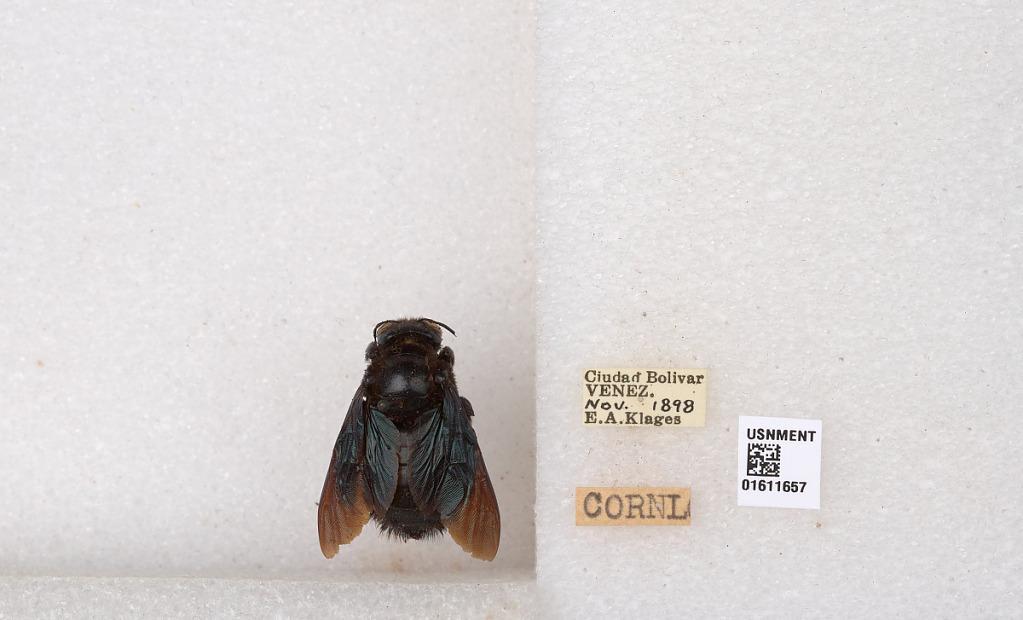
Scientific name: Xylocopa
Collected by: E. Klages
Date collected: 1898-11-1
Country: Venezuela
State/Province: Bolivar
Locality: Ciudad Bolivar